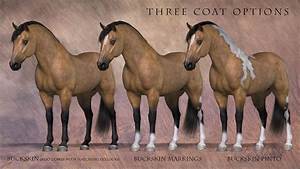
Label: cavallo